Fish for finance

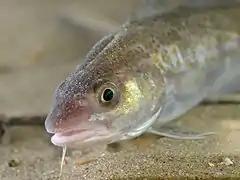
Atlantic cod

Seafood has long been a staple of inhabitants of the British Isles, surrounded by one of the world's richest fisheries. Danish and Norse raiders in the ninth century brought one fish species in particular, the North Sea cod, into the national diet. Other whitefish like halibut, hake and pollock, also became popular.